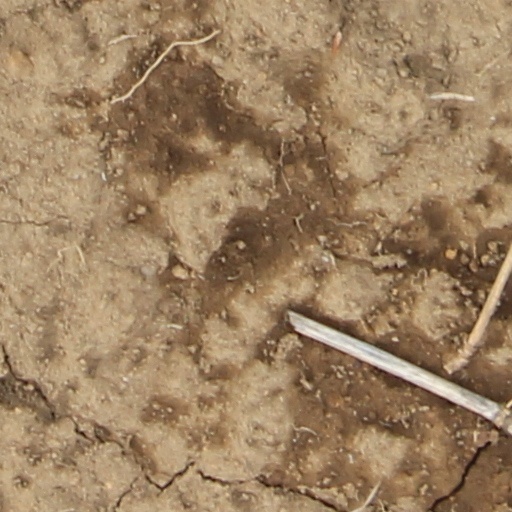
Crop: wheat